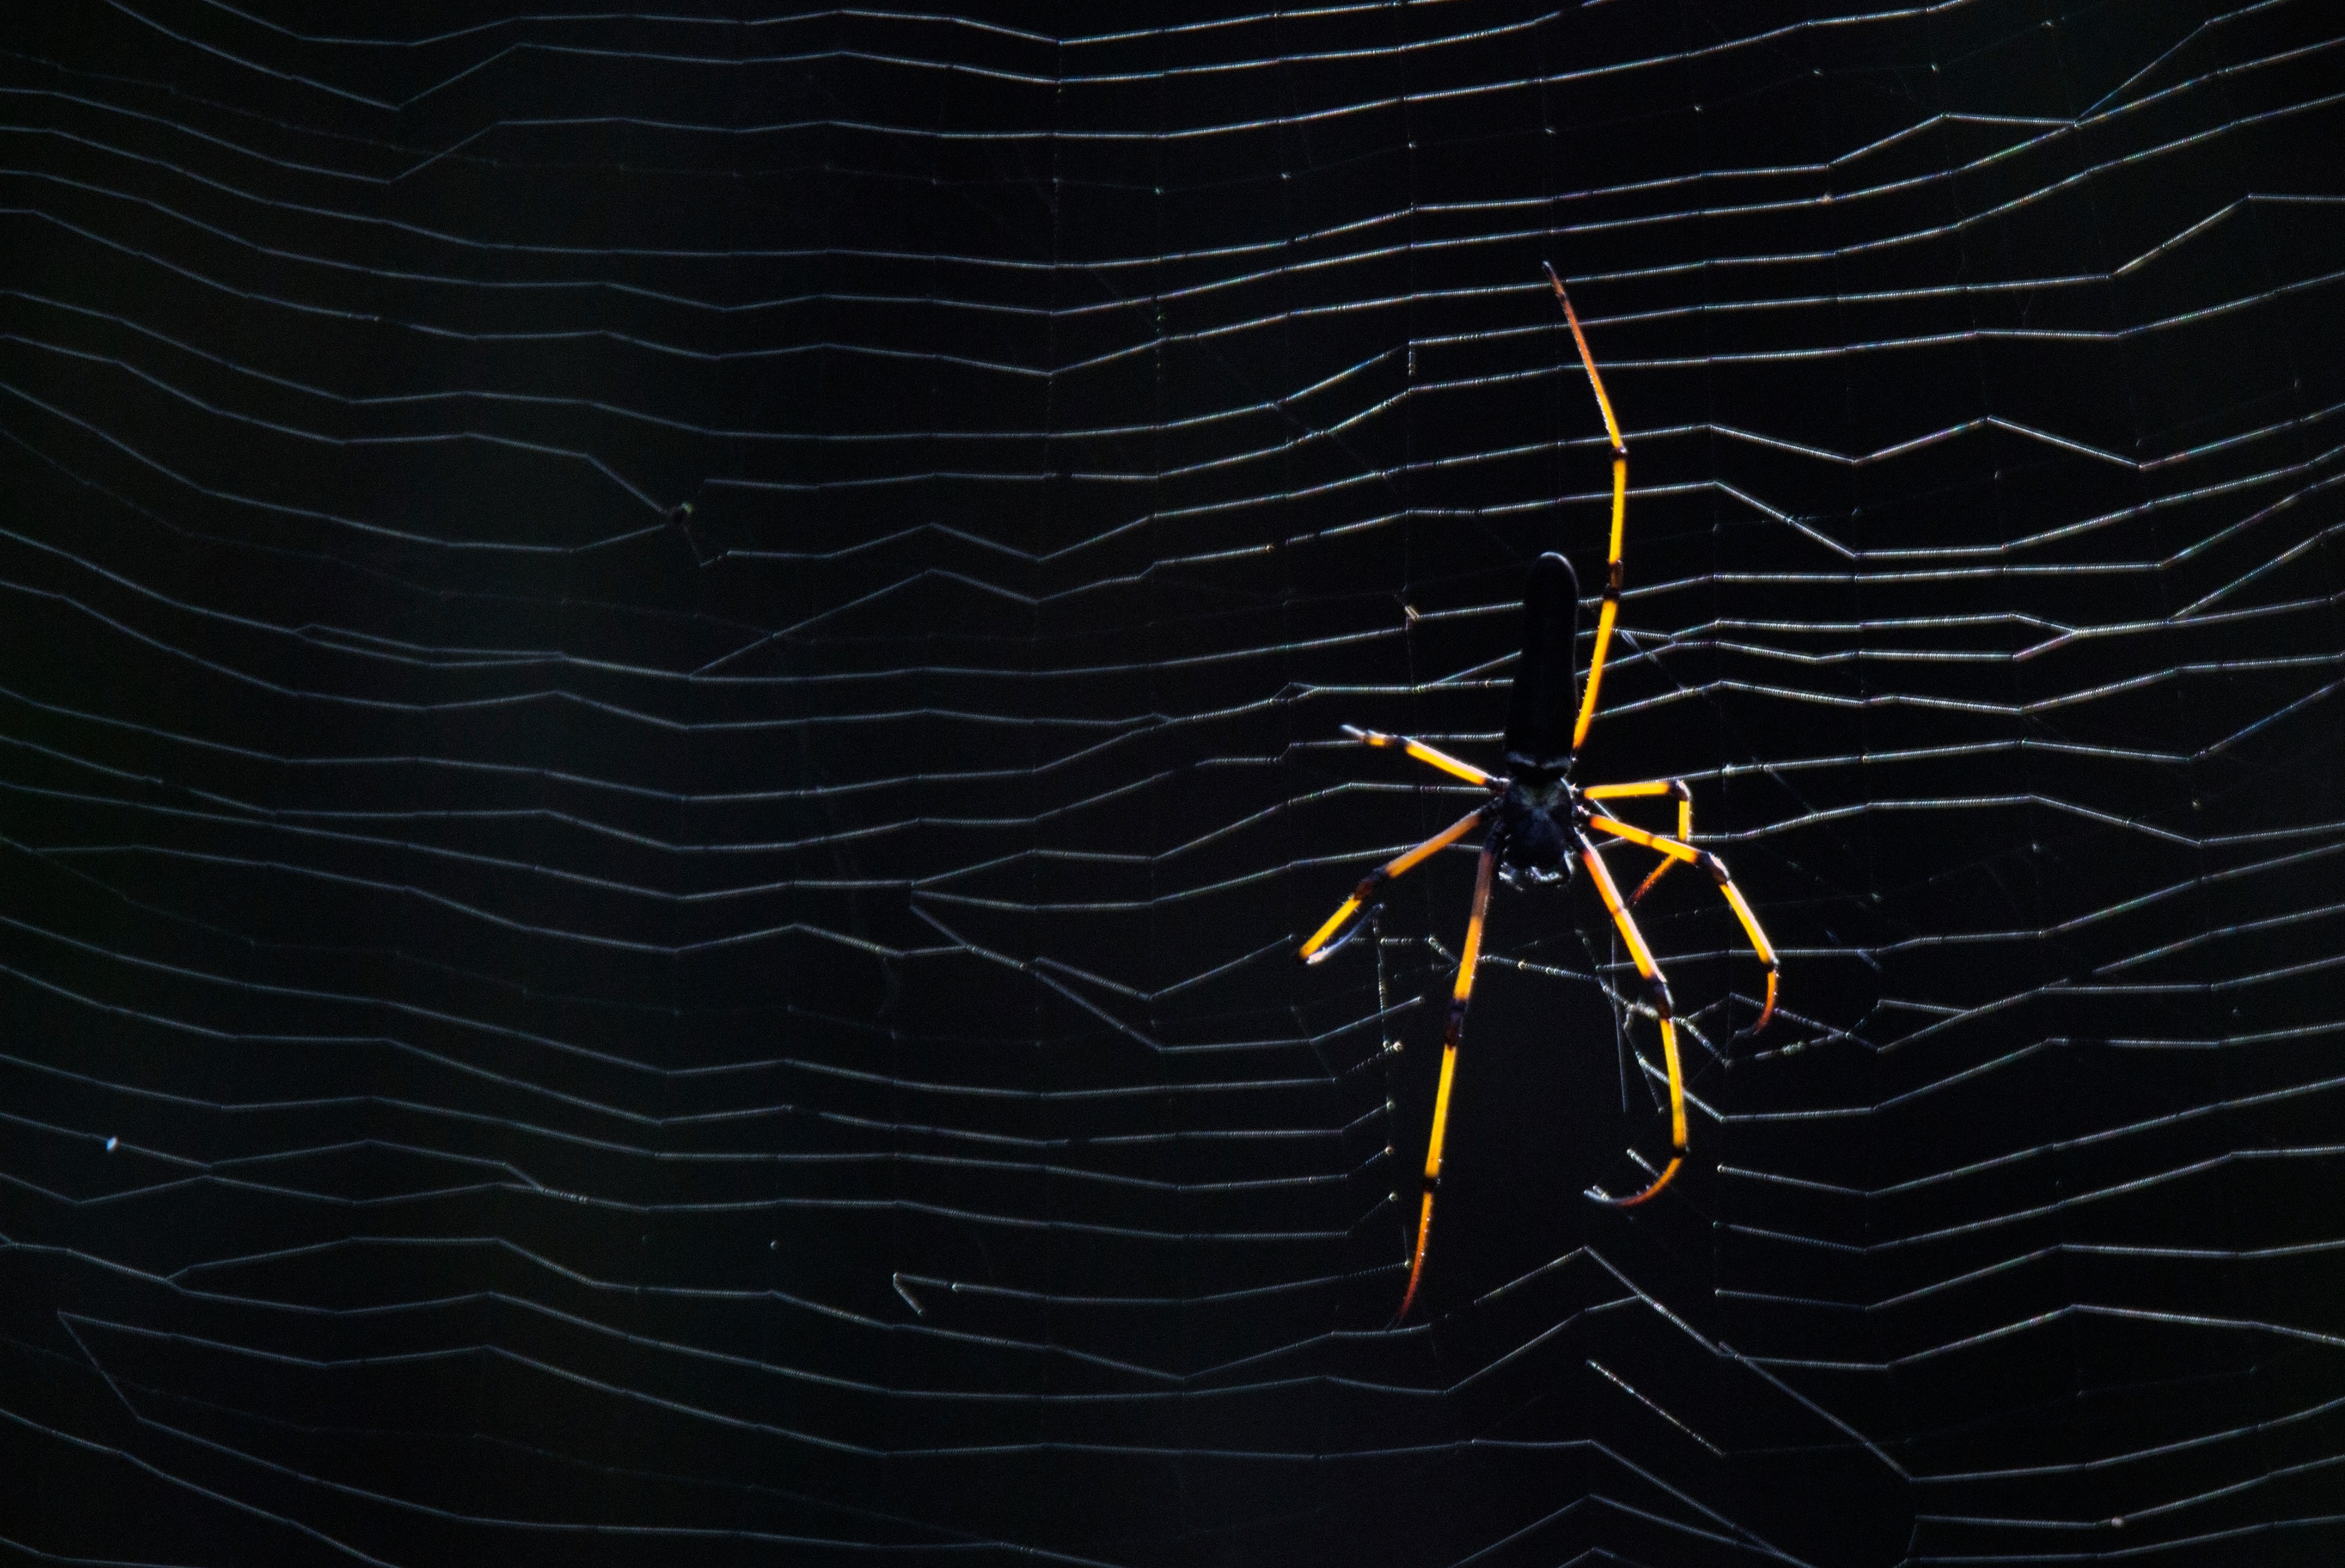
wing, line, biology, material, invertebrate, spider web, spider, symmetry, arachnid, macro photography, arthropod